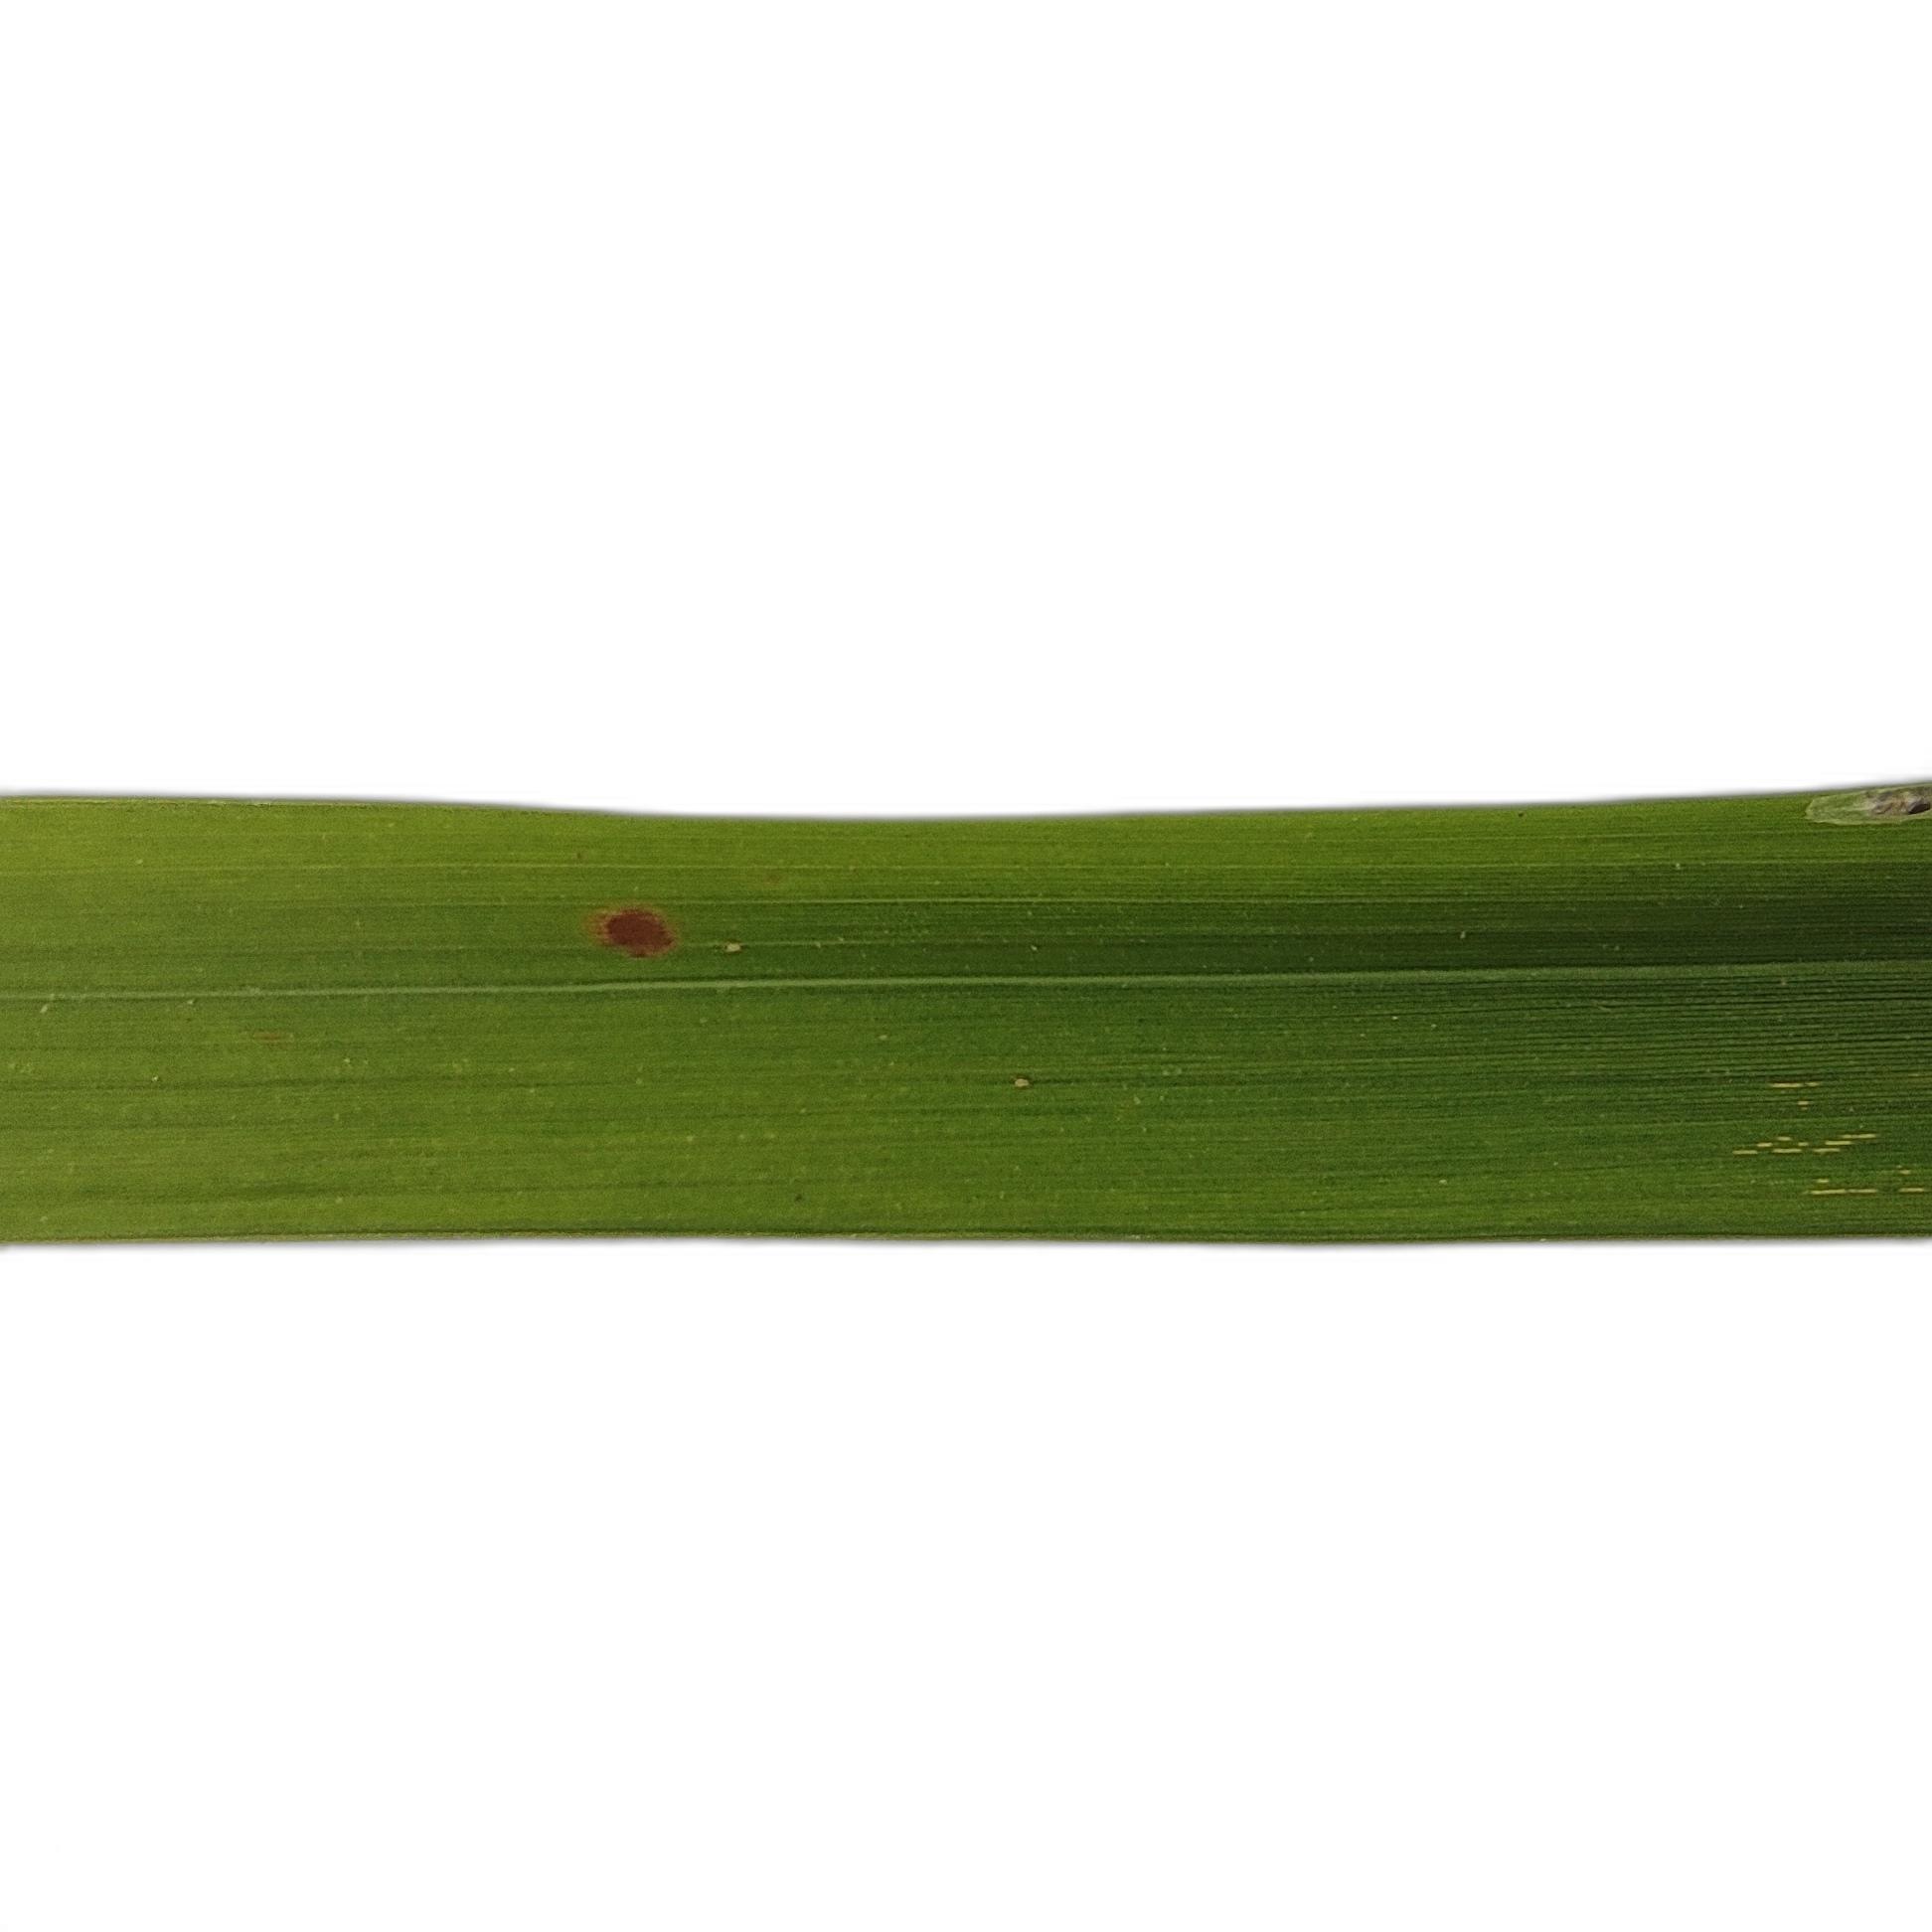
Label: Healthy